Arbus, Sardinia

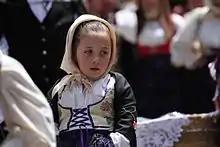
Traditional costume

Situated in the South-west part of the island, Arbus municipality's territory is roughly surrounded by some mountains whose highest peaks are Linas Mount ( MSL) in the south and Arcuentu Mount ( MSL) in the north. Town's territory is roughly wide and, as a result, is the third municipality in Sardinia for its territory extension after Sassari and Olbia municipalities.